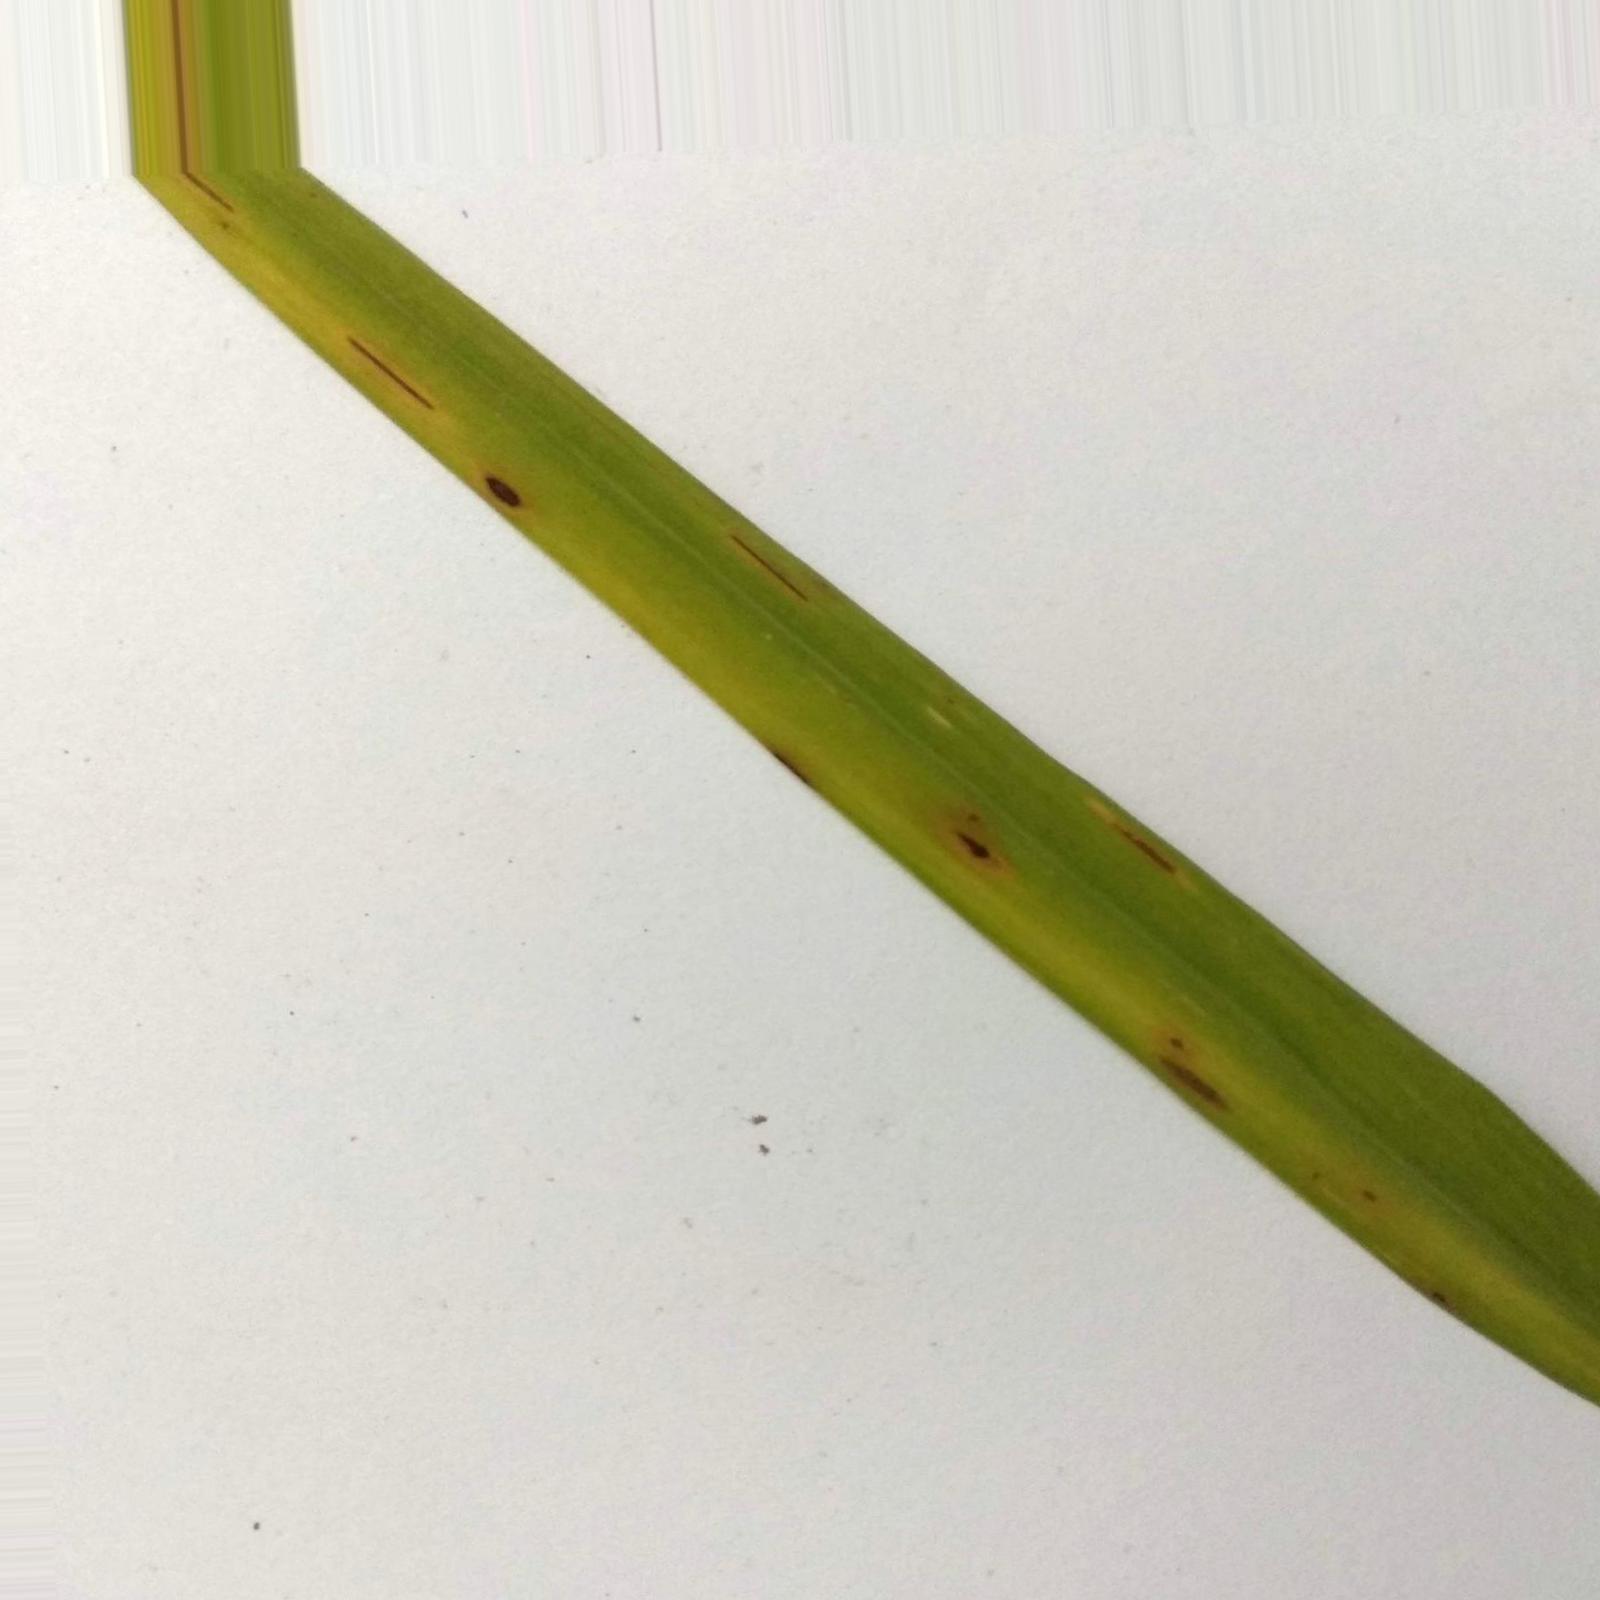
Nhãn: Bệnh Đốm Nâu ( Brown spot )